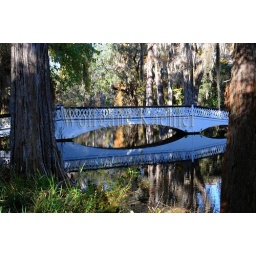
Usa, south carolina, near charleston, magnolia plantation and gardens in fall, white bridge and trees reflecting in pond